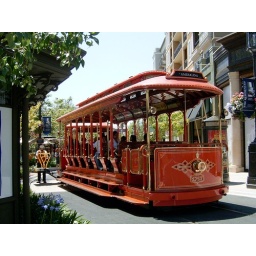
Surprised to see a San Francisco style street car in Glendale, California. This circles an open air shopping mall.